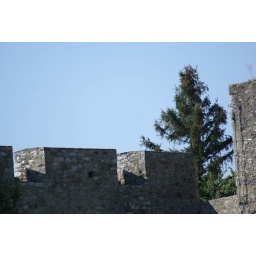
Loving the tree against the sky